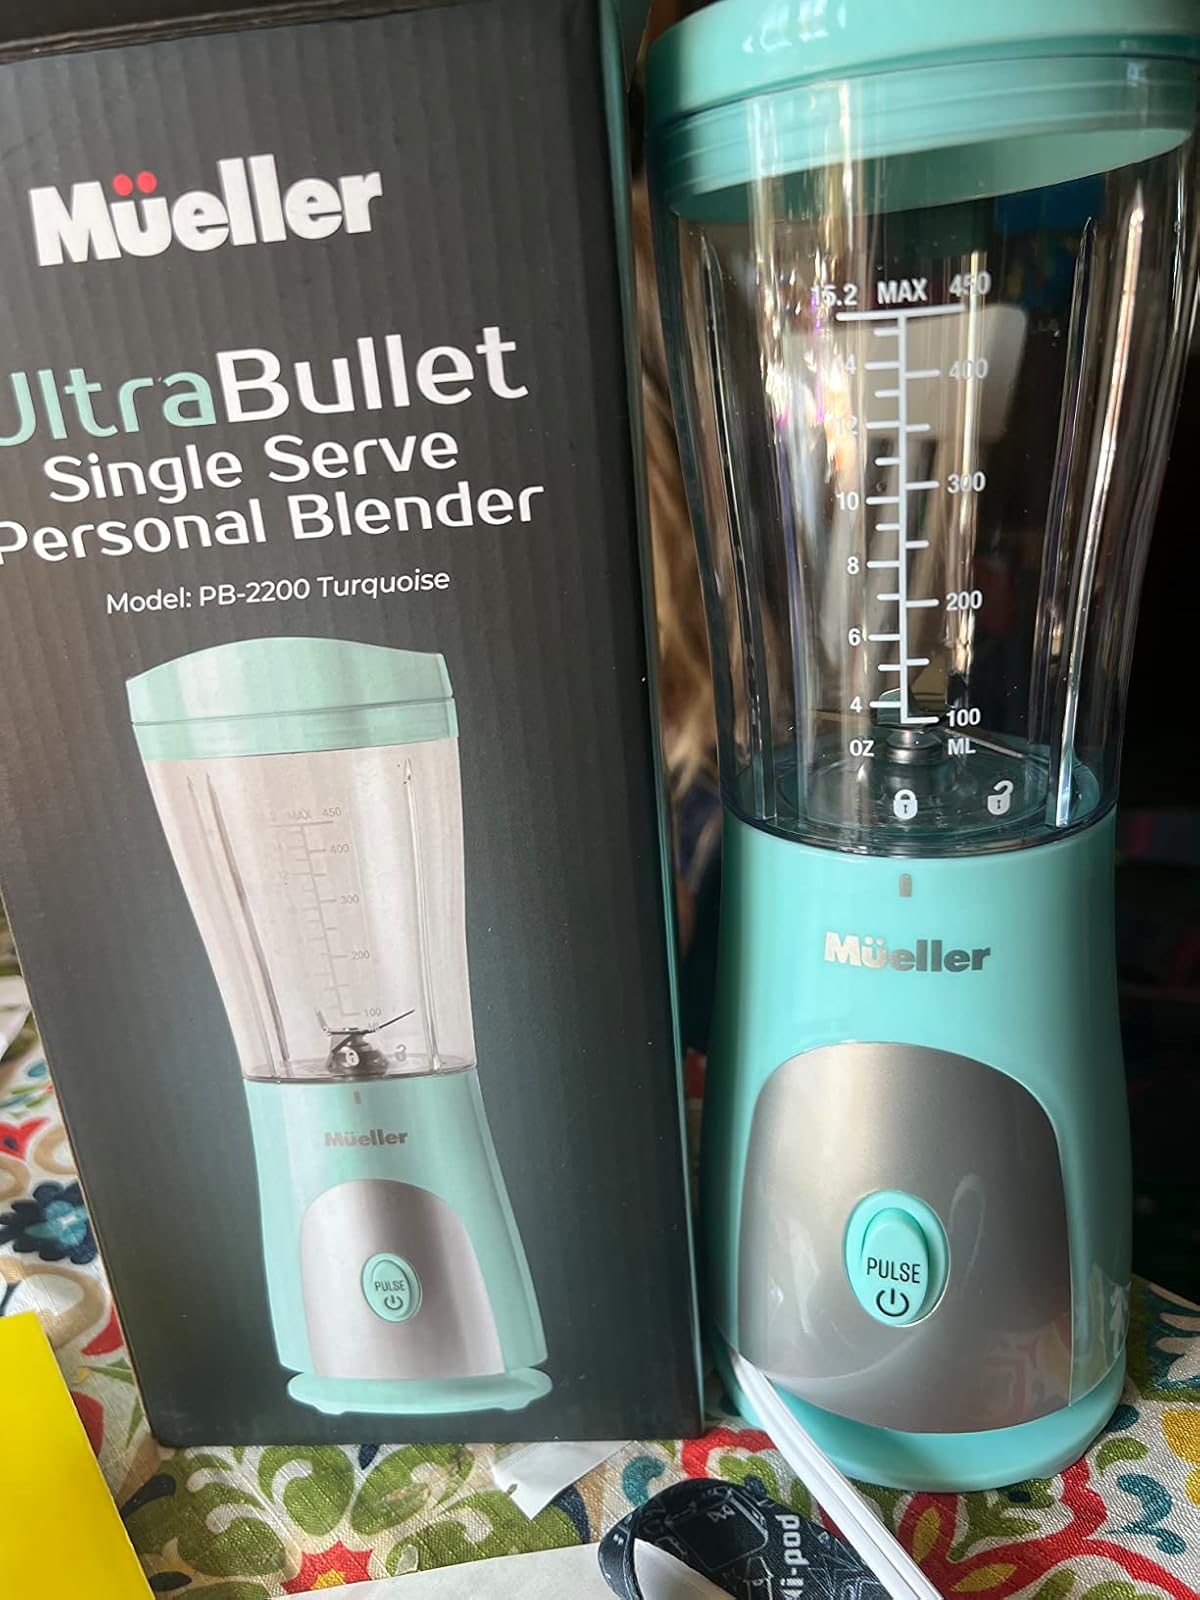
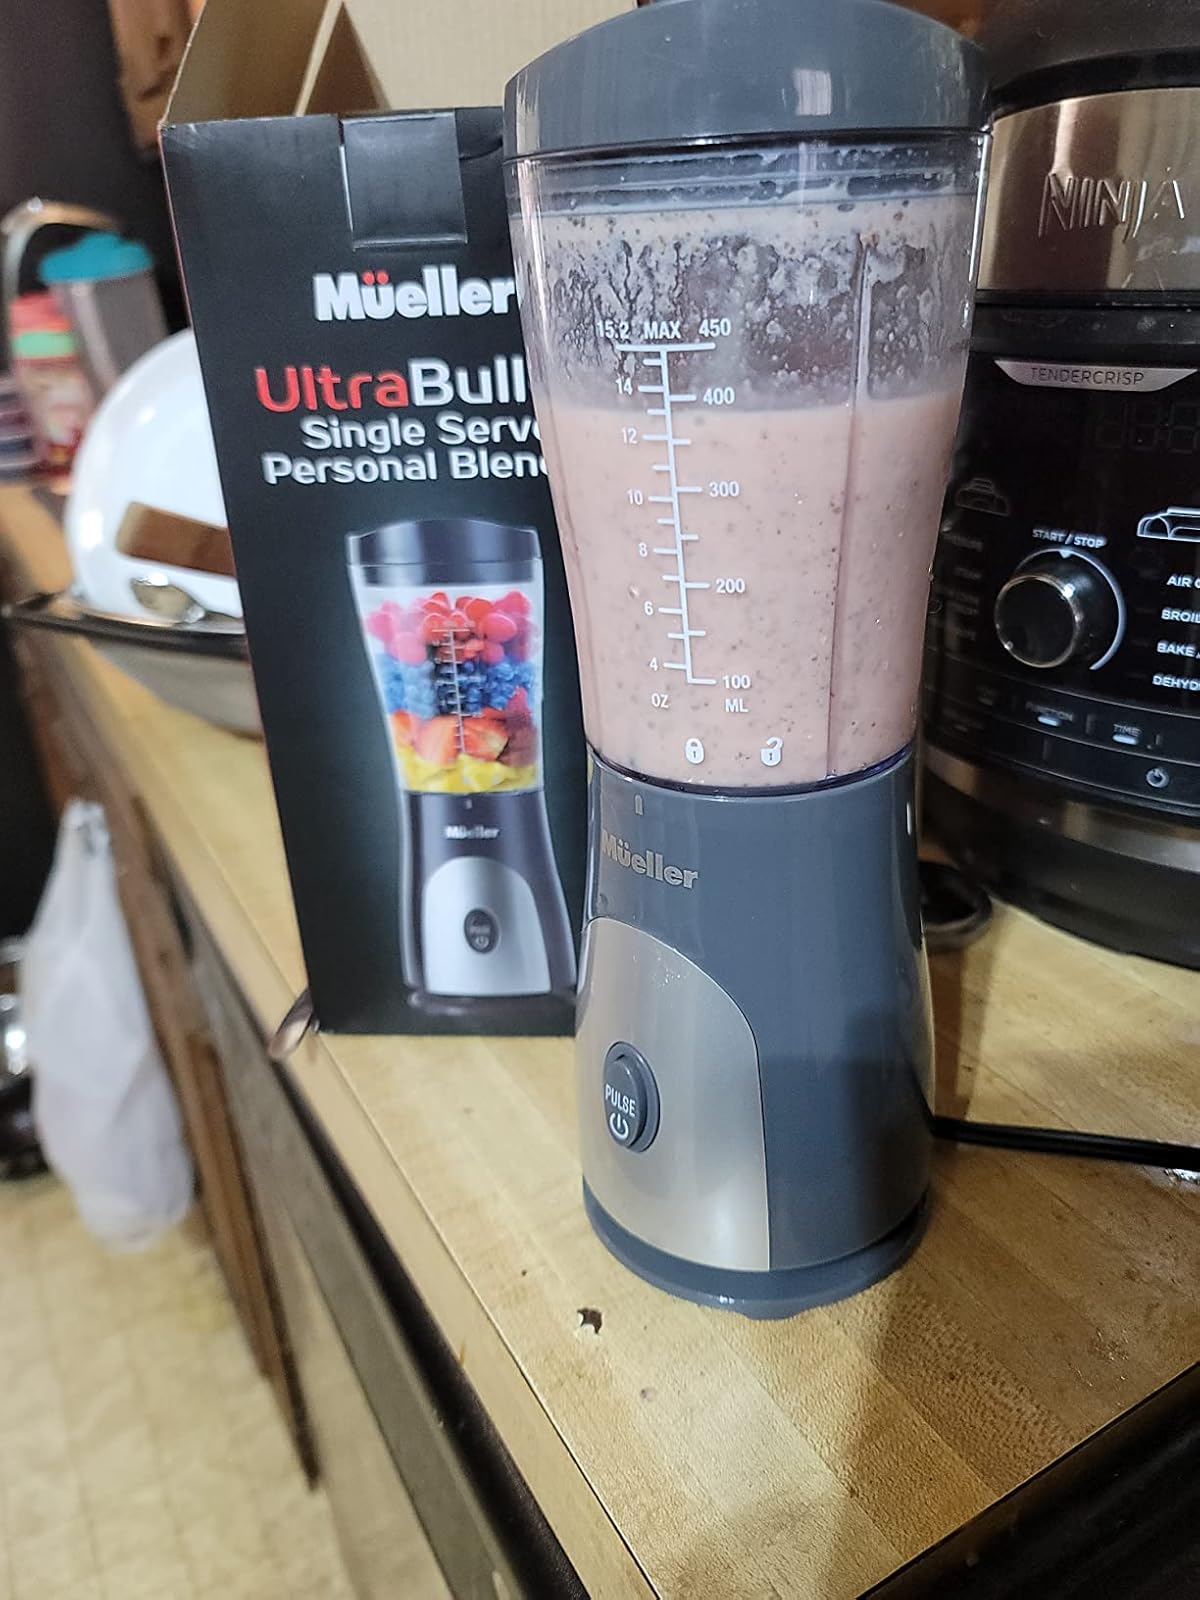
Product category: items_blender
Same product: no